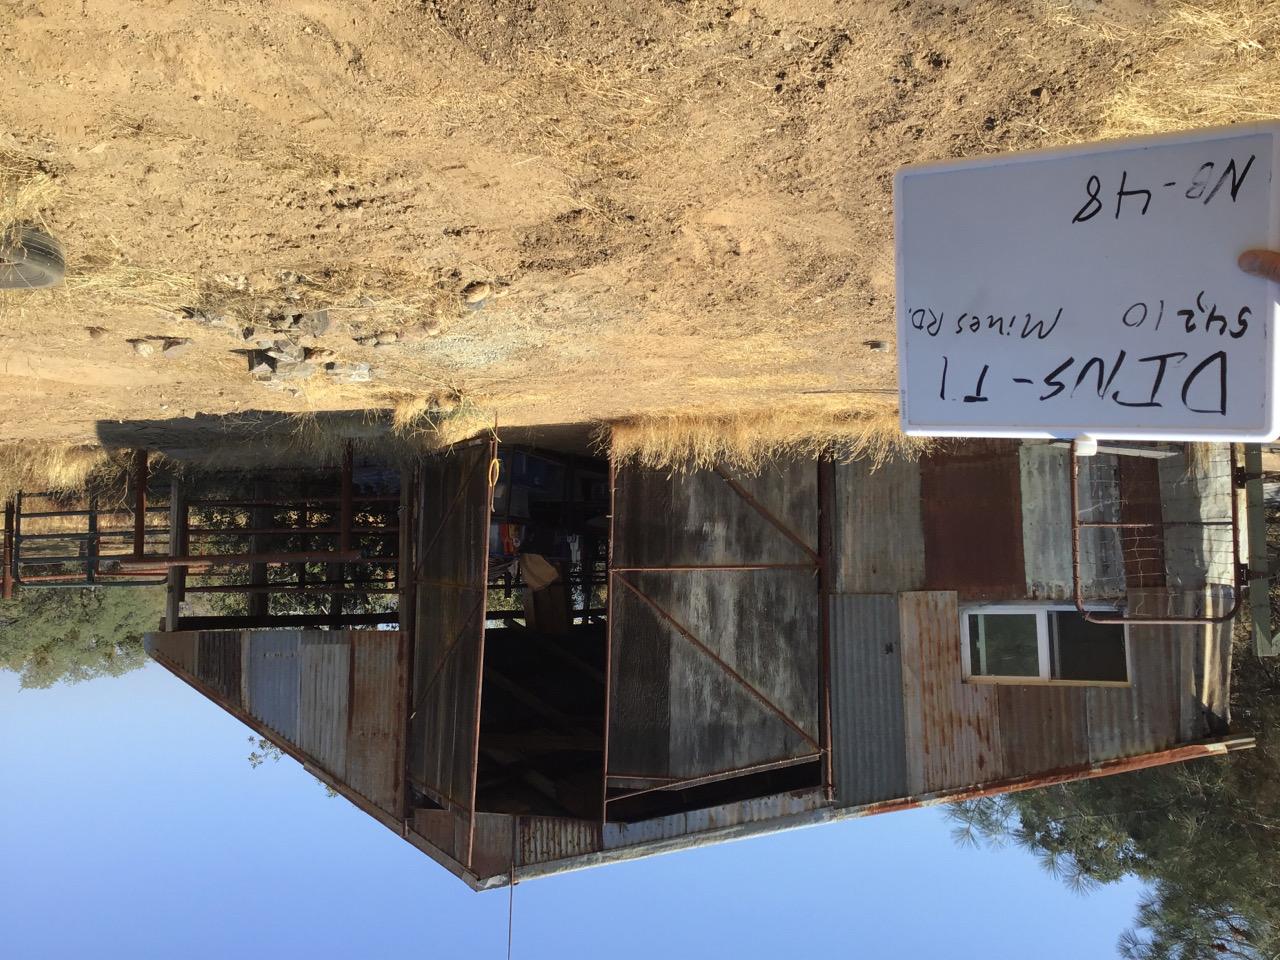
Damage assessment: affected